Hard clam

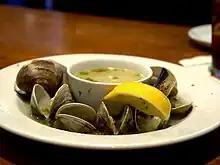
Steamed clams

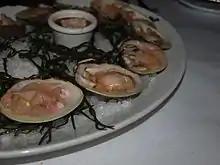
Raw top neck clams in New Jersey.

In coastal areas of the New England states, Long Island, and New Jersey, restaurants known as raw bars or clam bars specialize in serving littlenecks and topnecks raw on an opened half-shell, usually with a cocktail sauce with horseradish, and often with lemon. Sometimes littlenecks are steamed and dipped in butter, though not as commonly as their soft-shelled clam cousin the "steamer". Littlenecks are often found in-the-shell in sauces, soups, stews, and clams casino, or substituted for European varieties such as the cockle in southern European seafood dishes. The largest clams are quahogs or chowders and cherrystones; they have the toughest meat and are used in such dishes as clam chowder, clam cakes, and stuffed clams, or are minced and mixed into dishes that use the smaller, more tender clams.